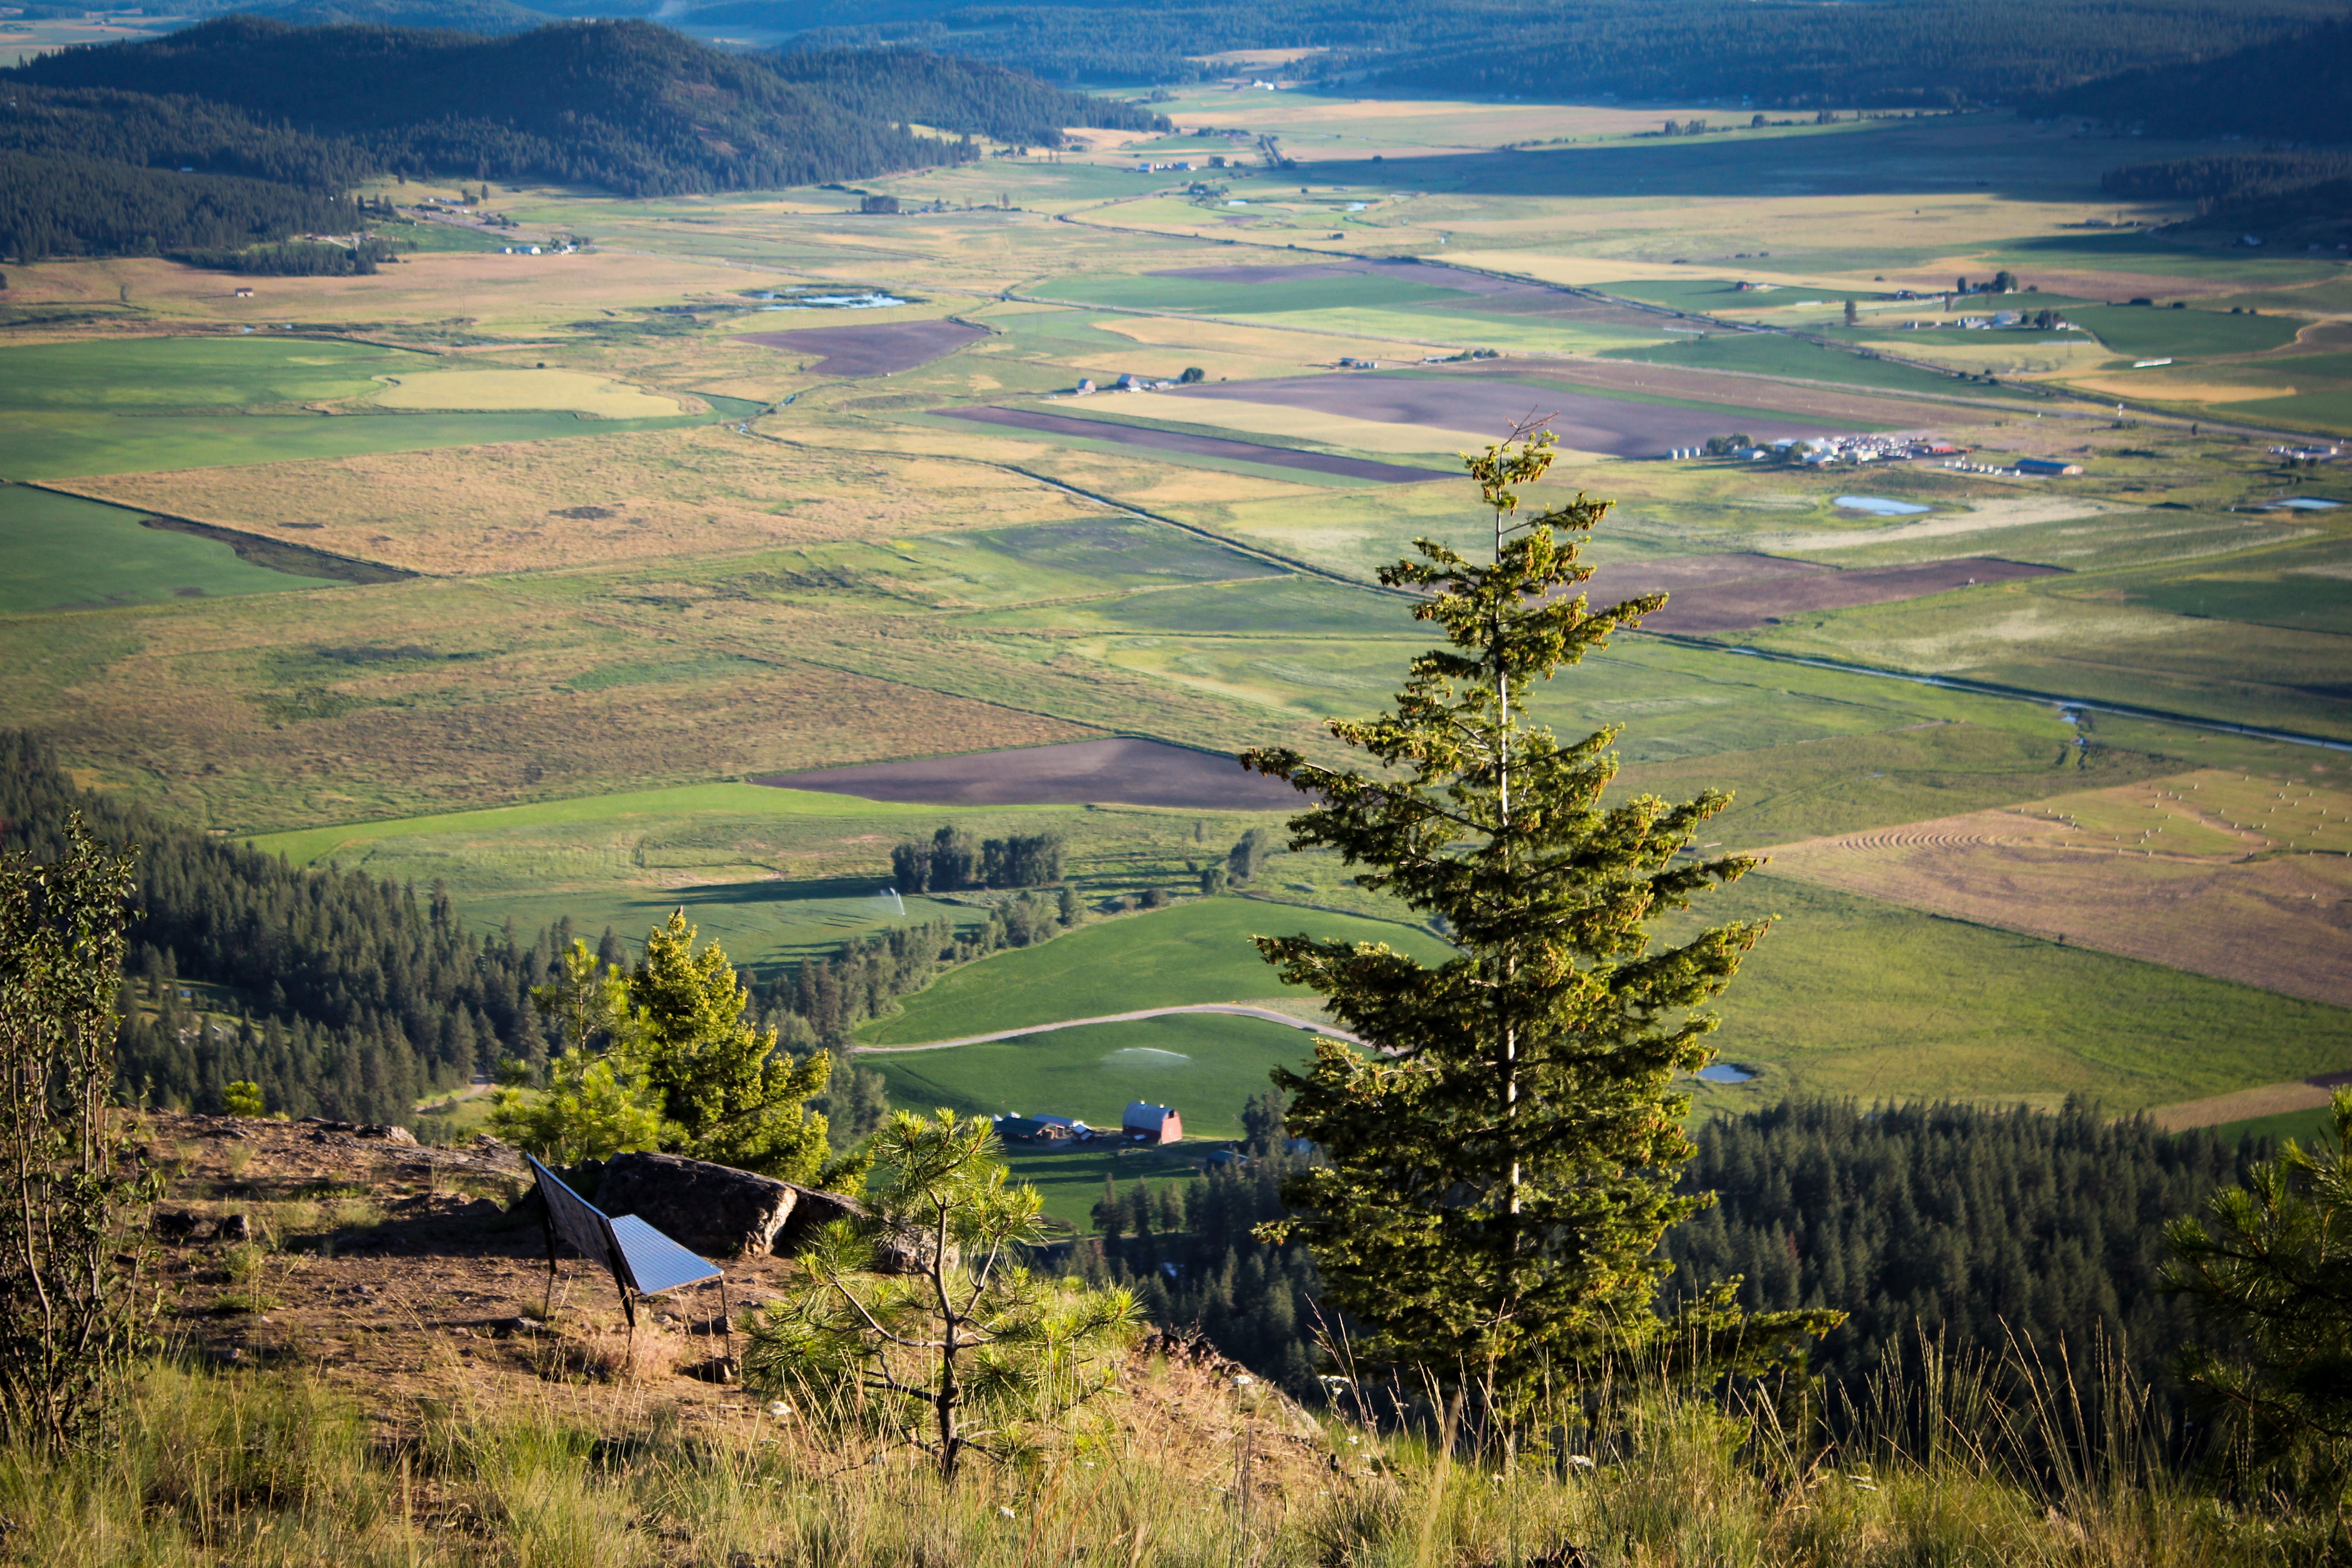
landscape, nature, outdoor, marsh, wilderness, mountain, bench, field, meadow, prairie, hill, lake, view, valley, mountain range, panoramic, reflection, scenic, pasture, scenery, usa, america, reservoir, agriculture, highland, ridge, plain, farmland, washington, grassland, wetland, bog, plateau, fell, habitat, loch, ecosystem, rural area, quartzite mountain, chewelah, aerial photography, natural environment, geographical feature, mountainous landforms